Tucker School (Tucker, Arkansas)

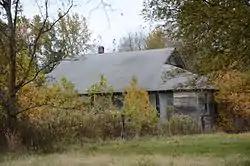

The Tucker School is a historic school building on Vandalsen Drive (one block west of Arkansas Highway 15) in Tucker, Arkansas. It is a single-story wood-frame structure, with a hip roof, weatherboard siding, and a foundation of brick piers. On the building's west side, a gable-roofed vestibule projects, with a shed-roof porch in front of it, sheltering the main entrance. It was built about 1915 to serve the area's white students (African-Americans would not get a school facility until a Rosenwald school was built in 1925), and was apparently in use as a school until the early 1960s, when it was converted into a church.